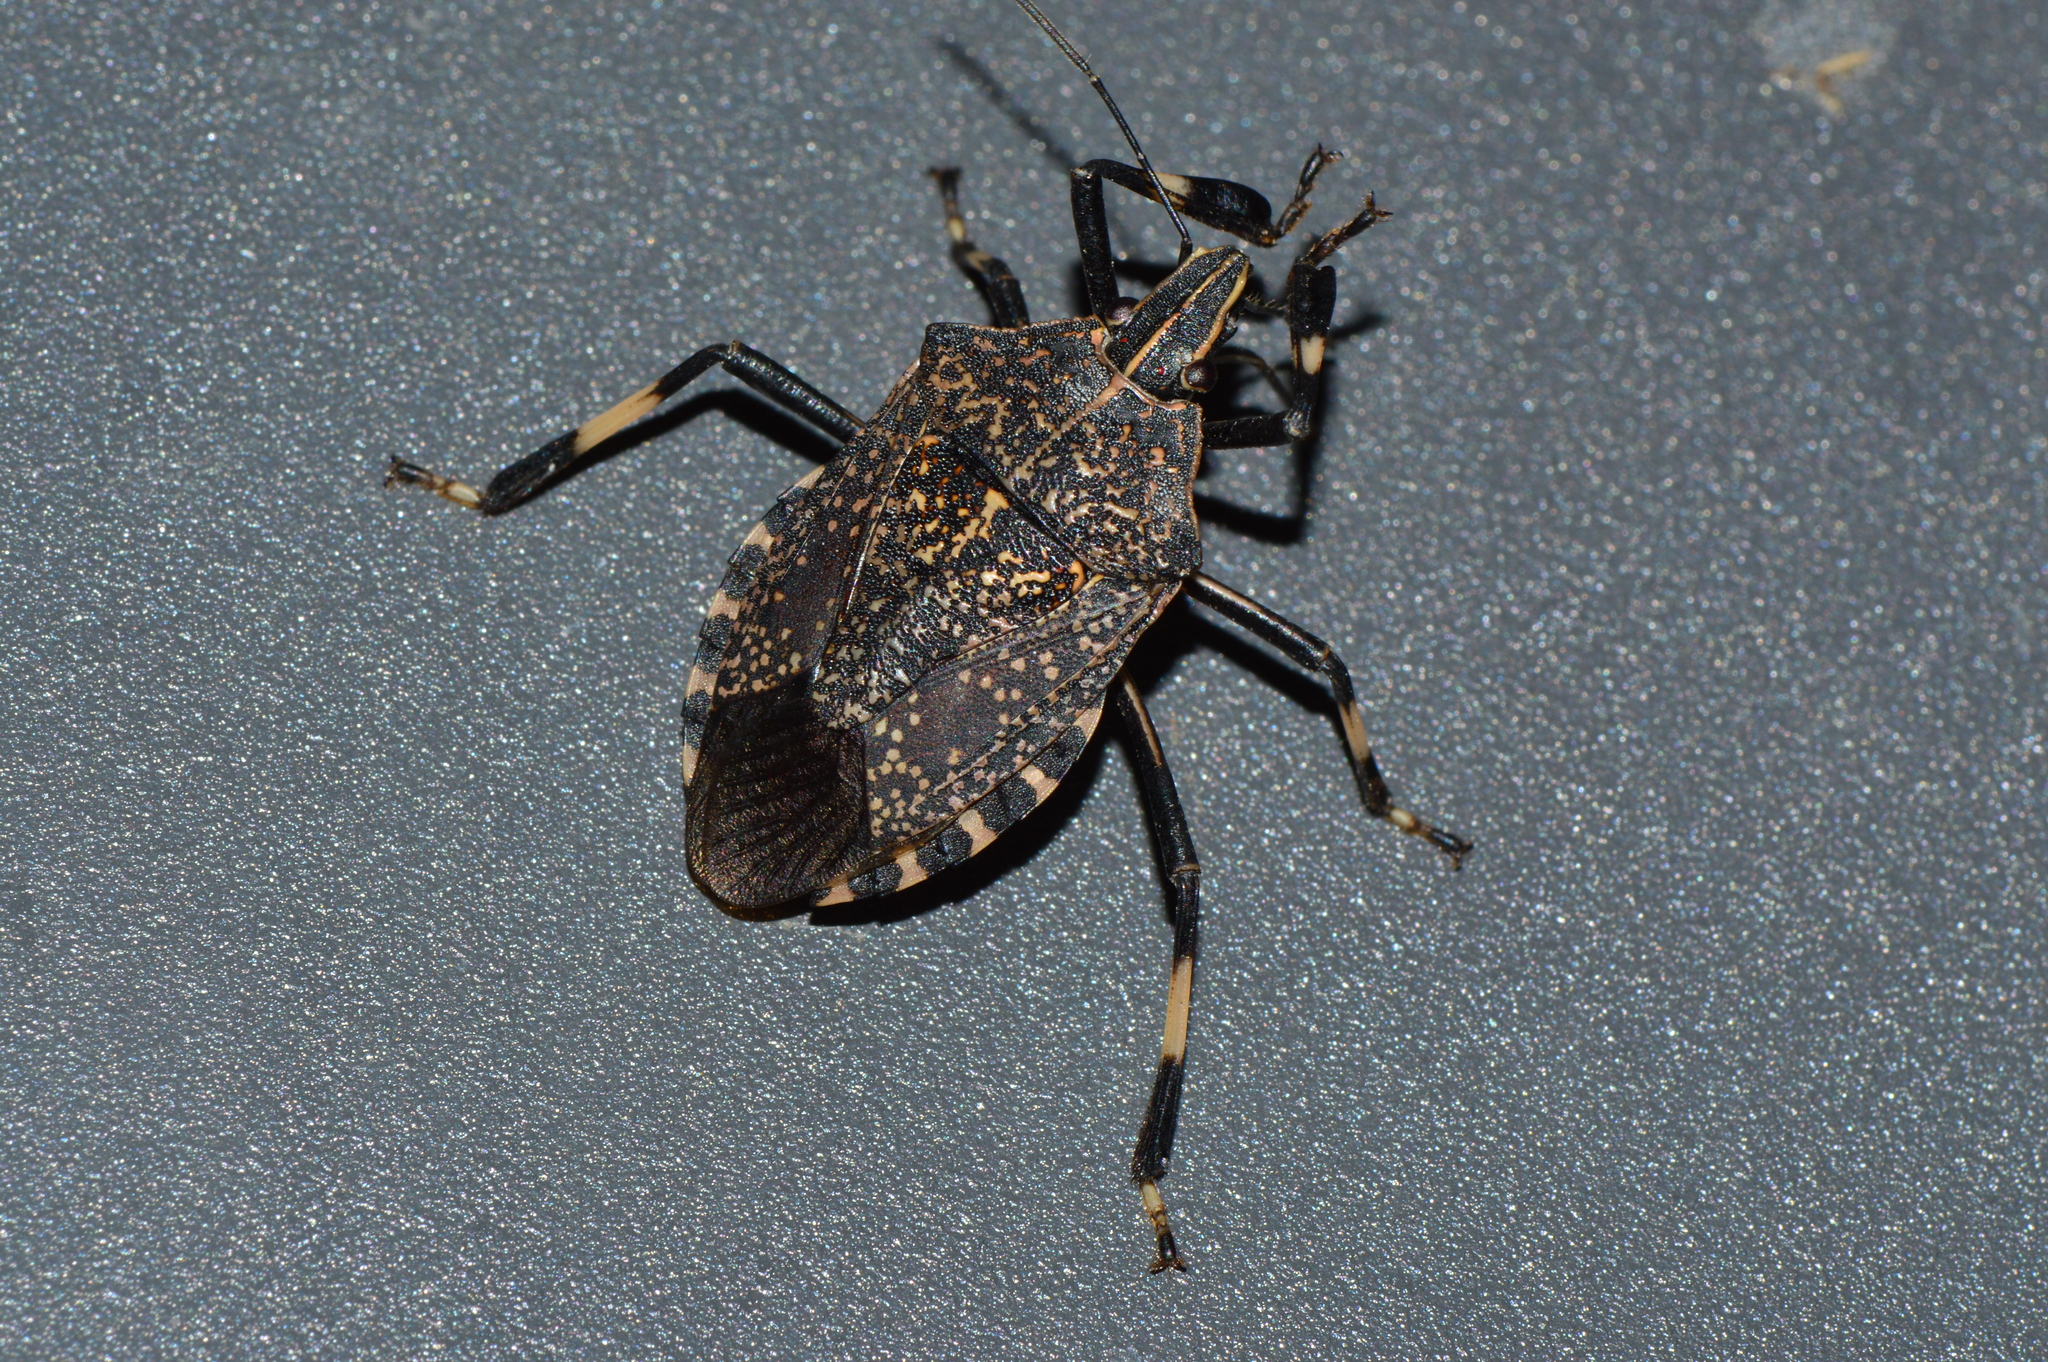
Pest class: stink_bug